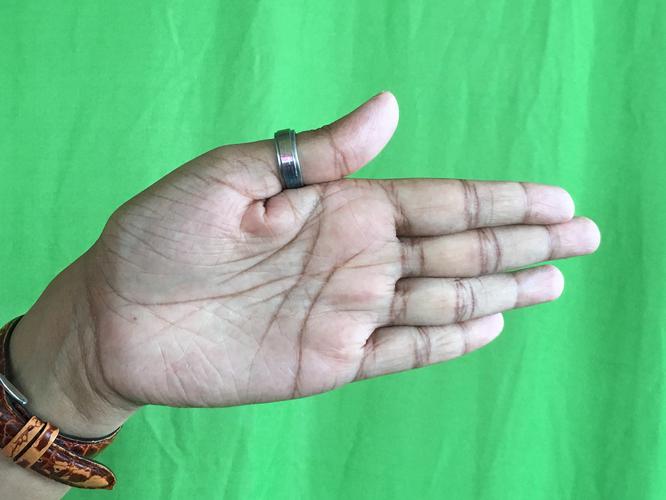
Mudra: Ardhachandran
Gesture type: single_hand